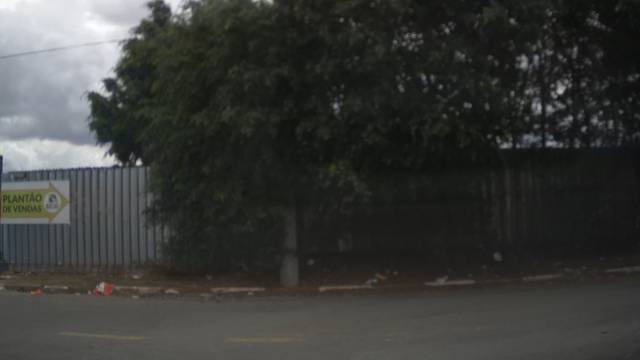
Region: Brazil
Coordinates: -23.492, -46.552